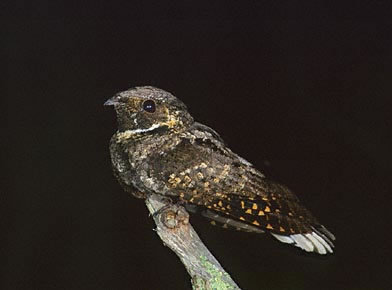
this brown bird with yellow splotches looks like tree bark
this birds head and bill look like one blended piece, it is brown and orange speckled with white wing tips.
a medium bird with with mixed color primaries and secondaries with yellow spots and the bill is short and pointedbird with sharp and pointed beak that is small, and black eye, and brown throat and brownish gray breast
this is a brown bird with a white outer rectrices and a brown eyering
this small bird has white tail feathers, black and grey wings with yellow spots and a short beak.
this bird has wings that are brown and has black eyesthe beak is extremely small and the head is small compared to the body, and the wingbars are colorful.
this bird is spotted black and brown in color, with a small curved beak.
a black bird with yellow spots throughout its entire body.
Species: Whip Poor Will